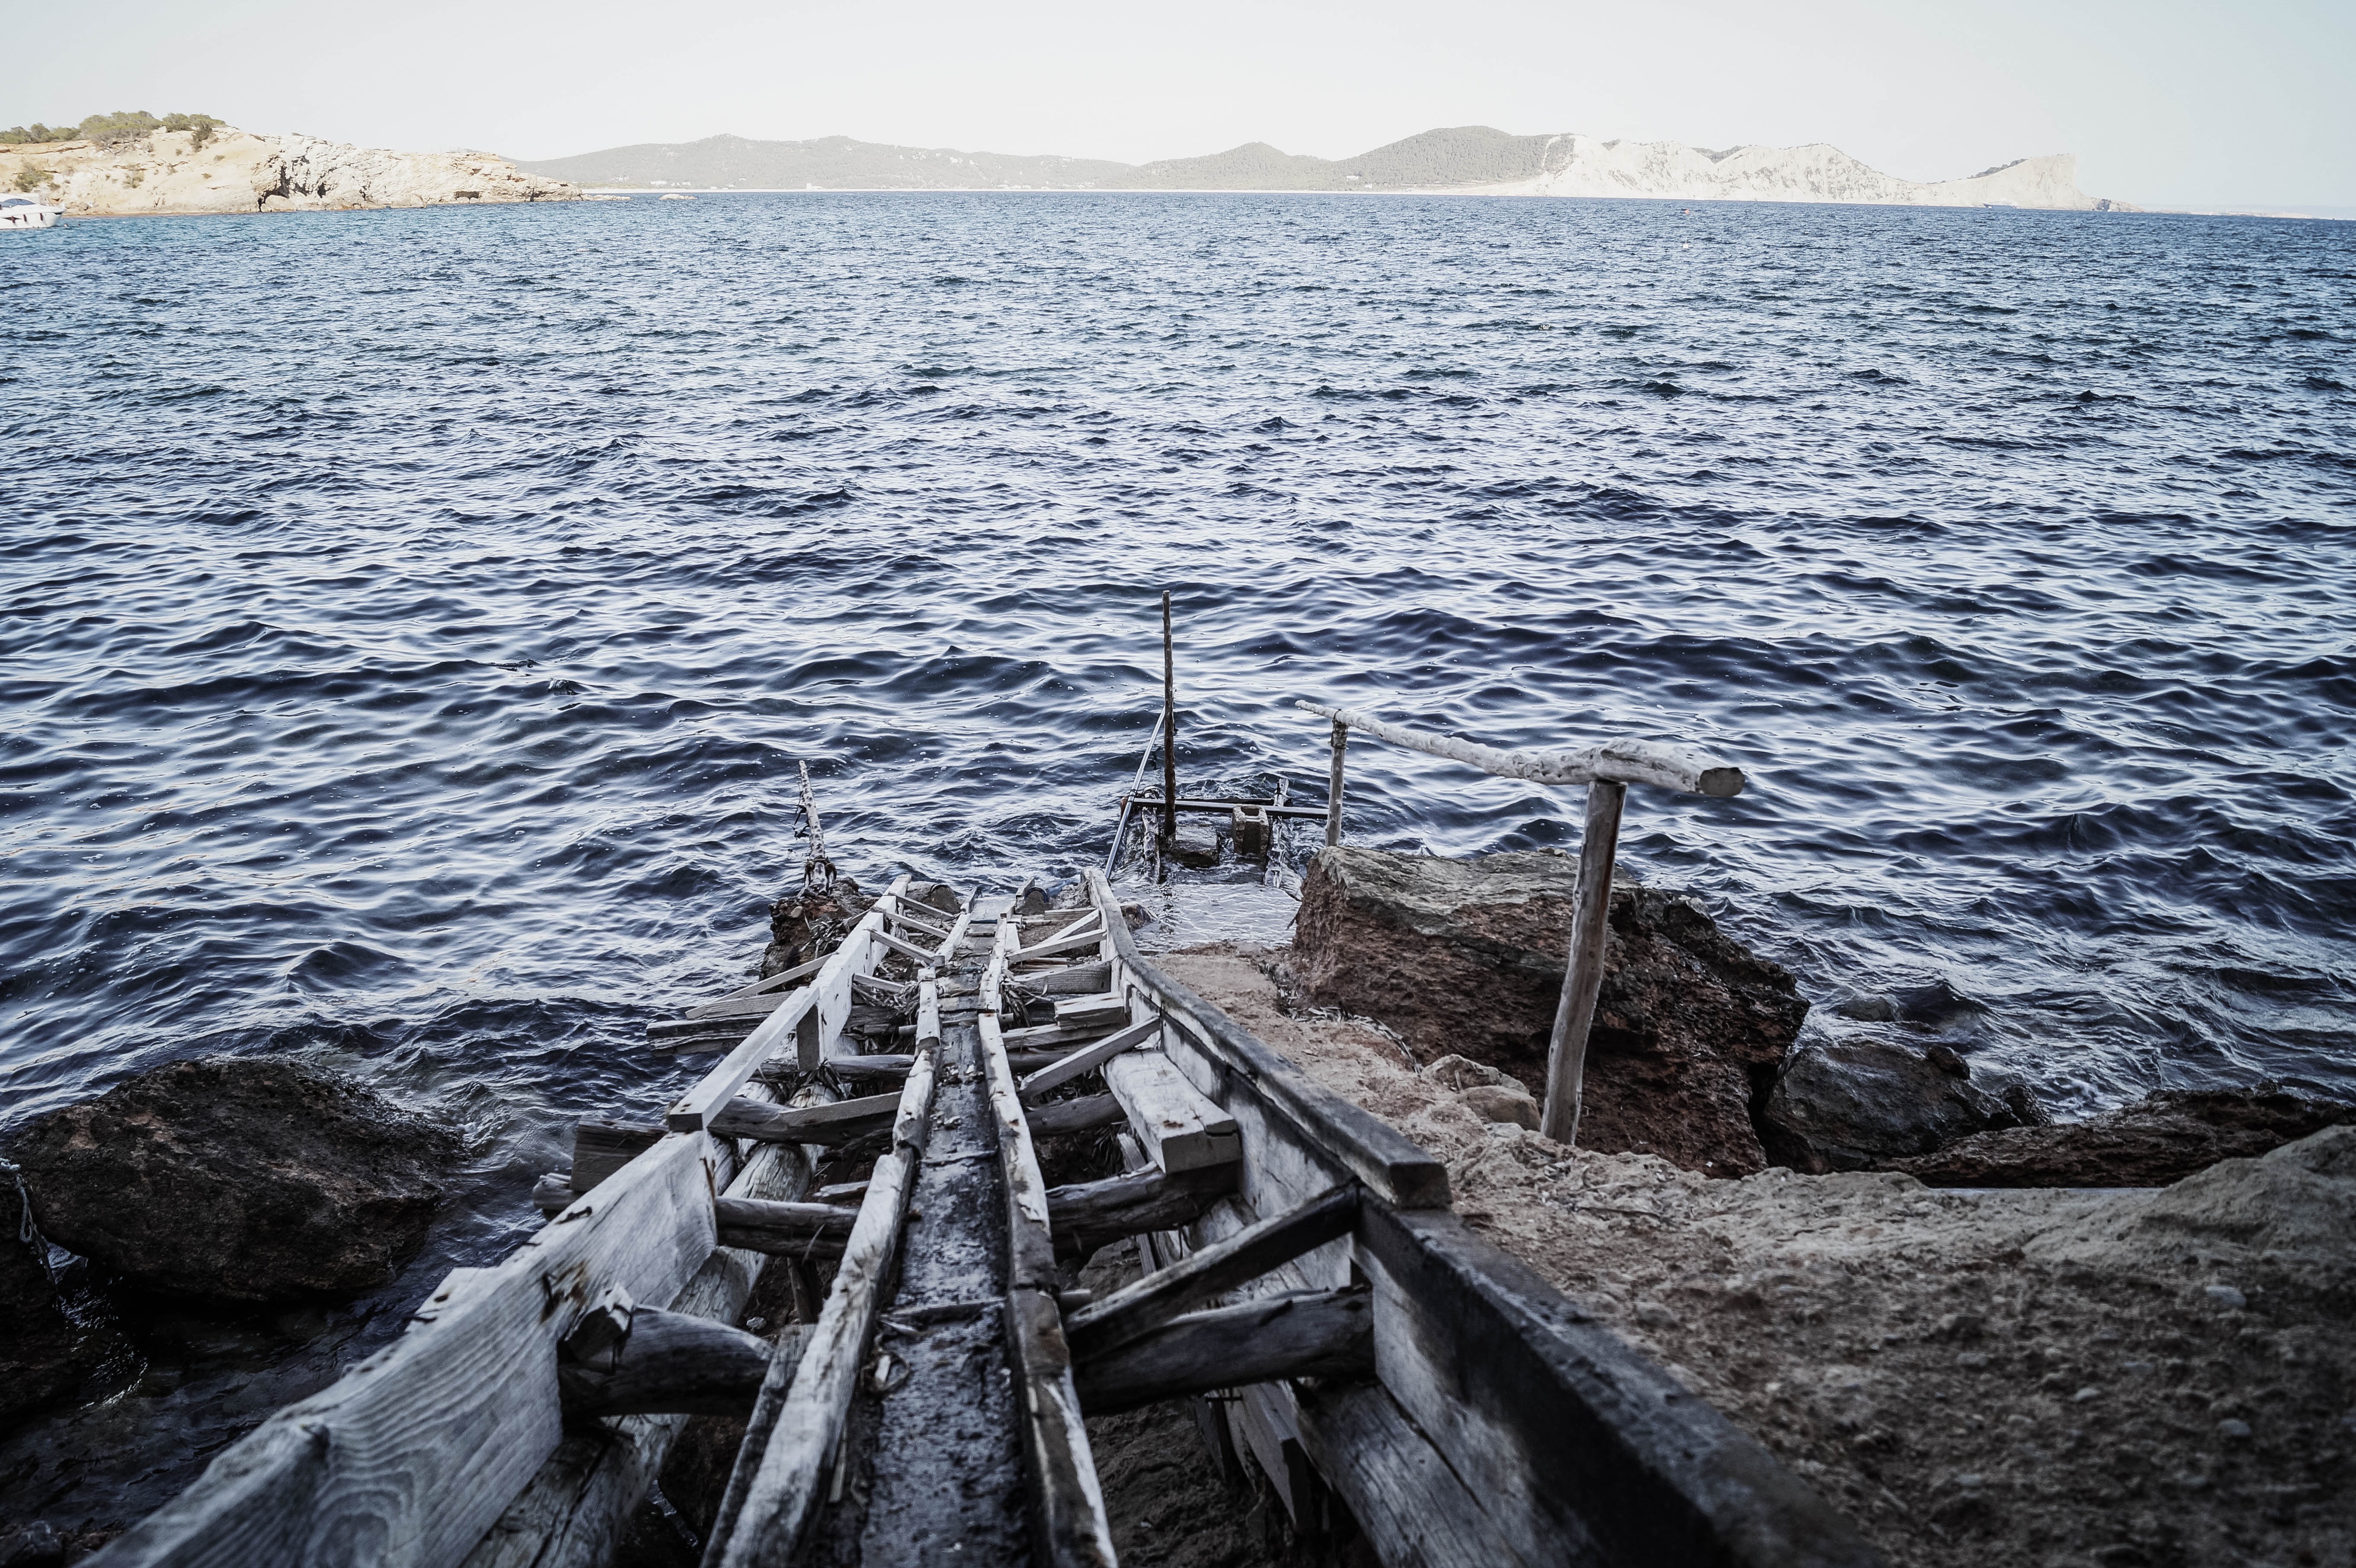
sea, coast, water, rock, ocean, horizon, winter, dock, shore, wave, lake, ice, vehicle, tower, bay, arctic, breakwater